2013 24 Hours of Le Mans

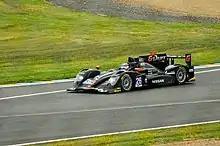
The No. 26 G-Drive Racing Oreca 03 was disqualified from third in LMP2 because of an oversized fuel tank.

The No. 2 Audi of Kristensen, Duval and McNish led the final 248 laps to claim the manufacturer's twelfth victory at Le Mans since its first at the 2000 race. It was Kristensen's ninth overall victory, McNish's third and Duval's first. Buemi unlapped himself from Kristensen in the final half an hour but fell back a lap soon after. He, Davidson and Sarrazin's No. 8 Toyota finished second and the No. 3 Audi of di Grassi, Jarvis and Gené completed the overall podium in third. On the podium, the Danish flag was flown at half-mast in memory of Simonsen and Kristensen dedicated the victory to him. The No. 21 Strakka HPD ARX-03c of Kane, Danny Watts and Nick Leventis was unhindered after the demise of Rebellion and won the privateer LMP1 category in sixth overall. OAK Racing won the LMP2 class with the No. 35 Morgan of Baugette, Ricardo González and Martin Plowman and the team's second car of Pla, Heinememer Hansson and Brundle was a lap behind for a second-place finish. John Martin, Conway and Rusinov finished third in class in the No. 26 G-Drive Oreca but the car was disqualified because its fuel tank was found to be over the mandated limit of , promoting the No. 42 Greaves Zytek of Mardenborough, Krumm and Lucas Ordóñez to the category podium. In LMGTE Pro, Porsche Manthey Racing claimed the category win on the Le Mans debut of the new 991-generation race car with drivers Lieb, Lietz and Romain Dumas in the No. 92 car, while the LMGTE Am class increased Porsche's total class victories at Le Mans to 100 with the No. 76 IMSA Performance entry of Jean-Karl Vernay, Raymond Narac and Bourret winning.